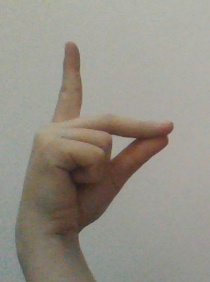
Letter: ta